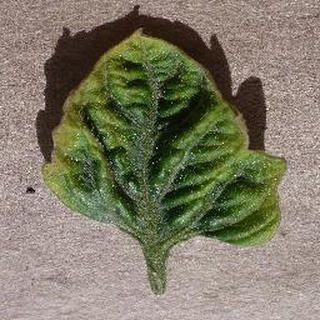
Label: tomato_yellow_leaf_curl_virus